Great Basin National Park

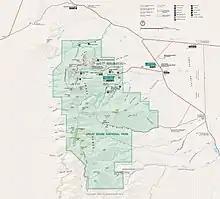
Park map (click map to enlarge)

The Bonneville cutthroat trout is the only fish native to Great Basin National Park. It arrived in the mountain waters naturally and was eventually isolated by changing climatic conditions. Other trout species, such as Lahontan cutthroat trout, rainbow, brook, and brown trout, were stocked in the lakes and streams of the South Snake Range until the park's incorporation in 1986.